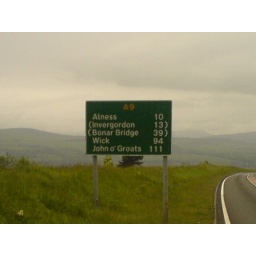
First road sign showing John O'Groats! If only distances were in binary . . .